Hashem Yekezareh

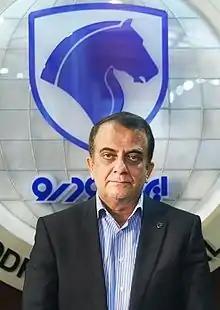

Hashem Yekezareh is an Iranian engineer and industrial executive. Previously a senior executive for SAIPA, he serves as the Chairman of the Managing Board of Iran Khodro, Iran's largest car manufacturer since 2013. He was also chairman of Saipa Diesel (12 years), Pars Khodro (7 years) and Iran Khodro Diesel (4 years).